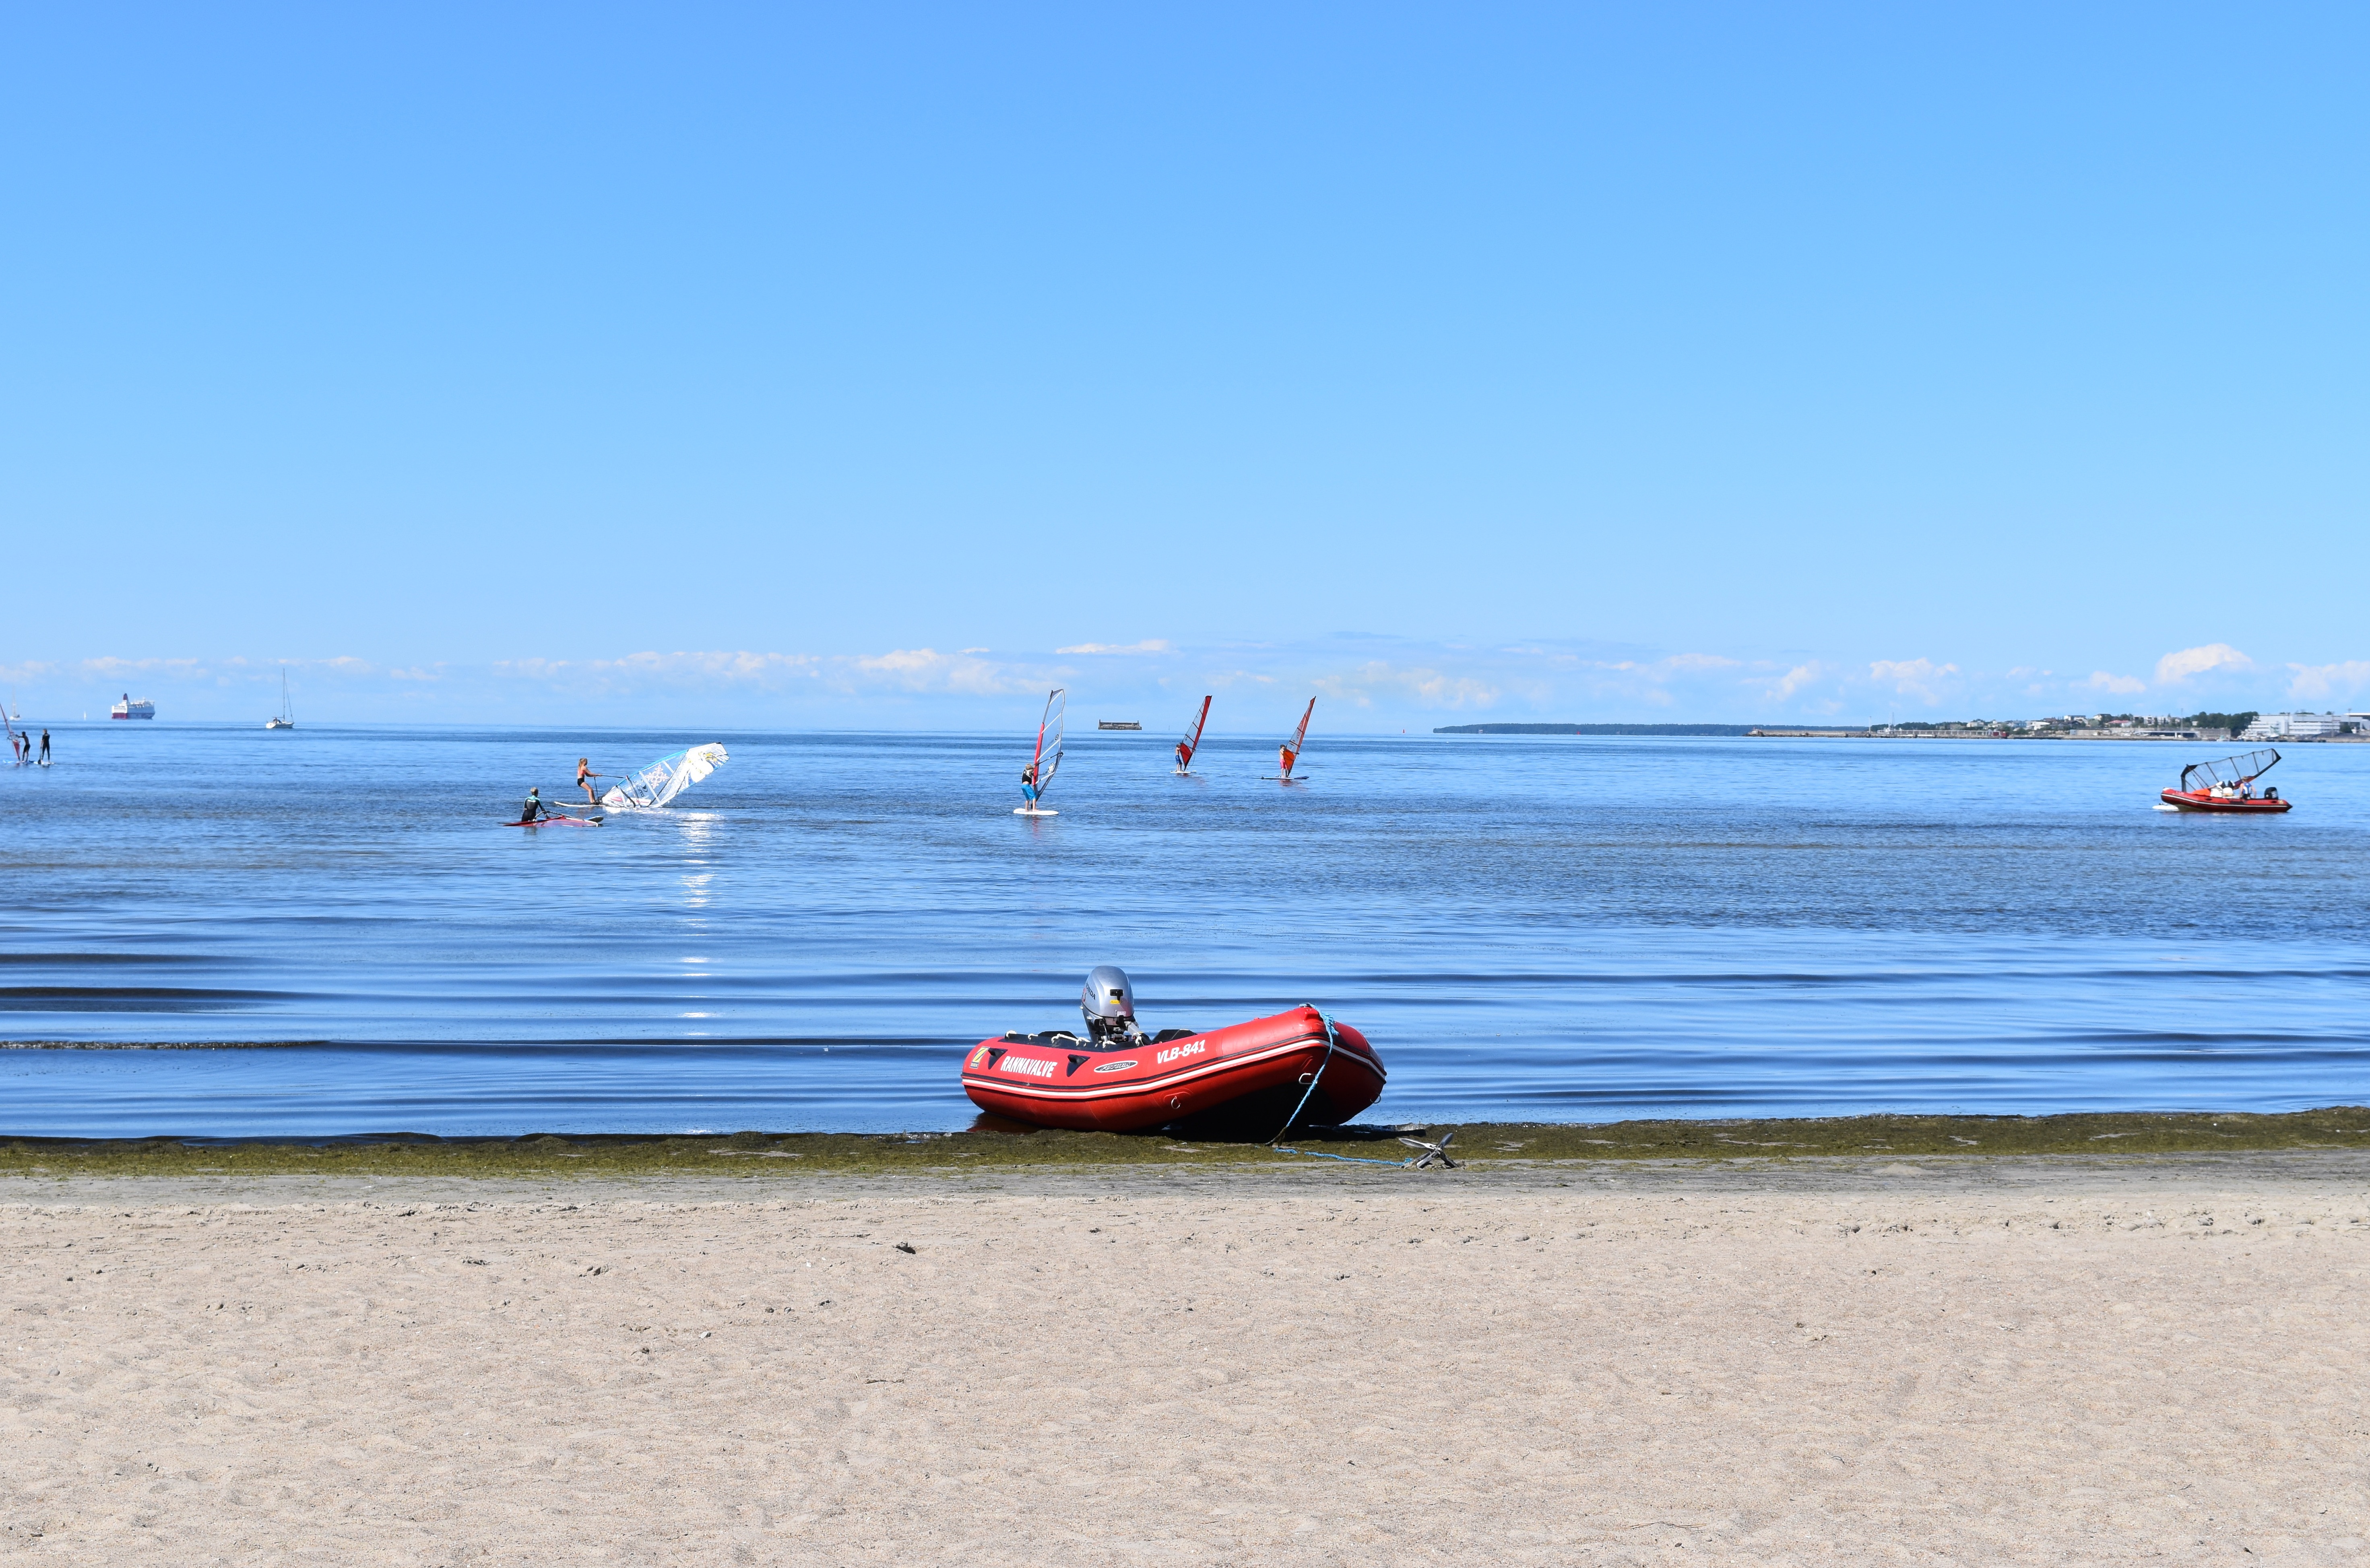
beach, sea, coast, sand, ocean, boat, shore, wave, vacation, paddle, vehicle, bay, body of water, boating